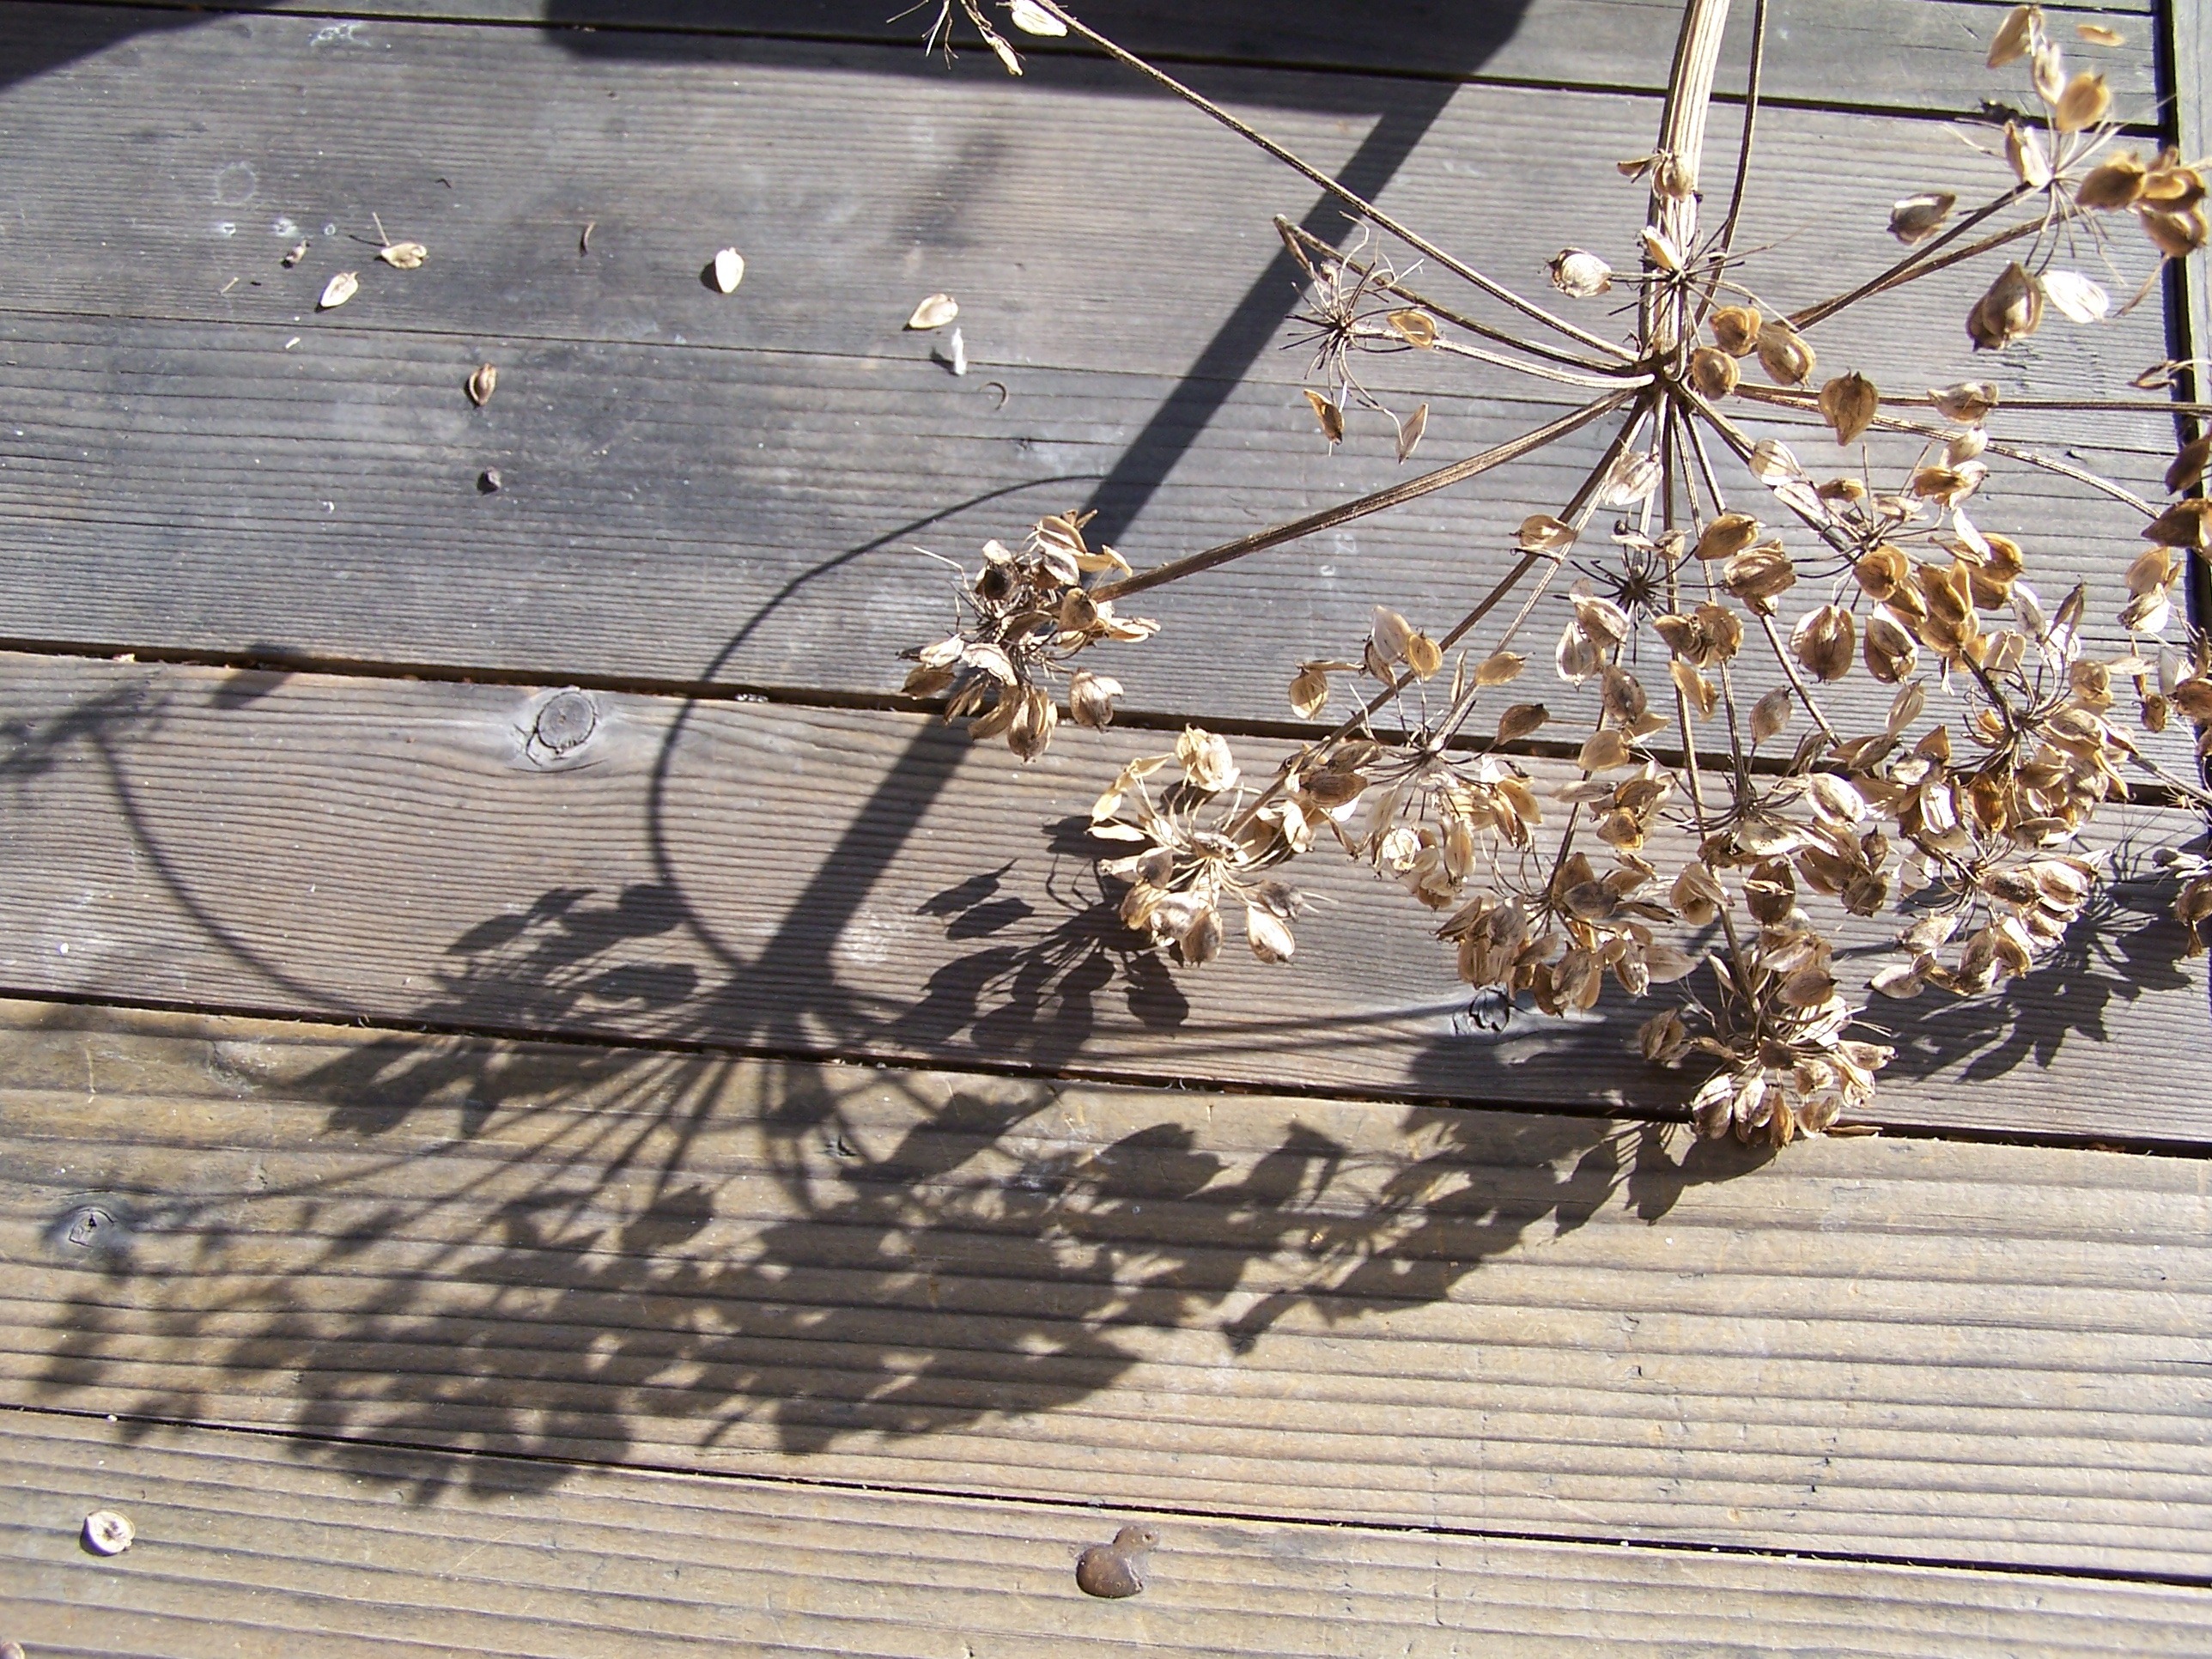
branch, light, plant, wood, leaf, flower, shadow, twig, art, filigree